Wonchi (volcano)

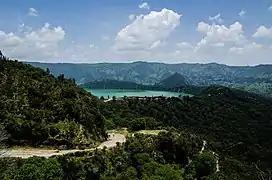
Wanchi Lake

Besides Wonchi lake, the caldera also contains hot springs, waterfalls, valleys, and other scenery. There are two islands in the lake. On one of the islands there is an ancient church called Cherkos monastery. The monastery is thought to have been built in the 13th century by St. Tekle Haymanot and rebuilt in the 15th century by Emperor Zara Yaqob. It houses a huge church bell known as the "Gondar bell" in honor of the alleged Gondar-reigning Emperor Fasilidas.One can reach the islands and the monastery by ferry. Due to its unique topography, Wanchi has a wide variety of animal and plant species. For these reasons, Wanchi has become a popular tourist destination in Ethiopia. This has been the case even though there was no dry weather road. Since the construction of Ambo-Waliso gravel road, tourism has emerged as one of the rapidly growing economic sectors in the district, Wanchi lake becoming a favored weekend destination for residents of nearby cities including Addis Ababa. The tourist can hire horses to take down the mountain to the lake. It takes about one hour from the volcano rim to reach the lake side.